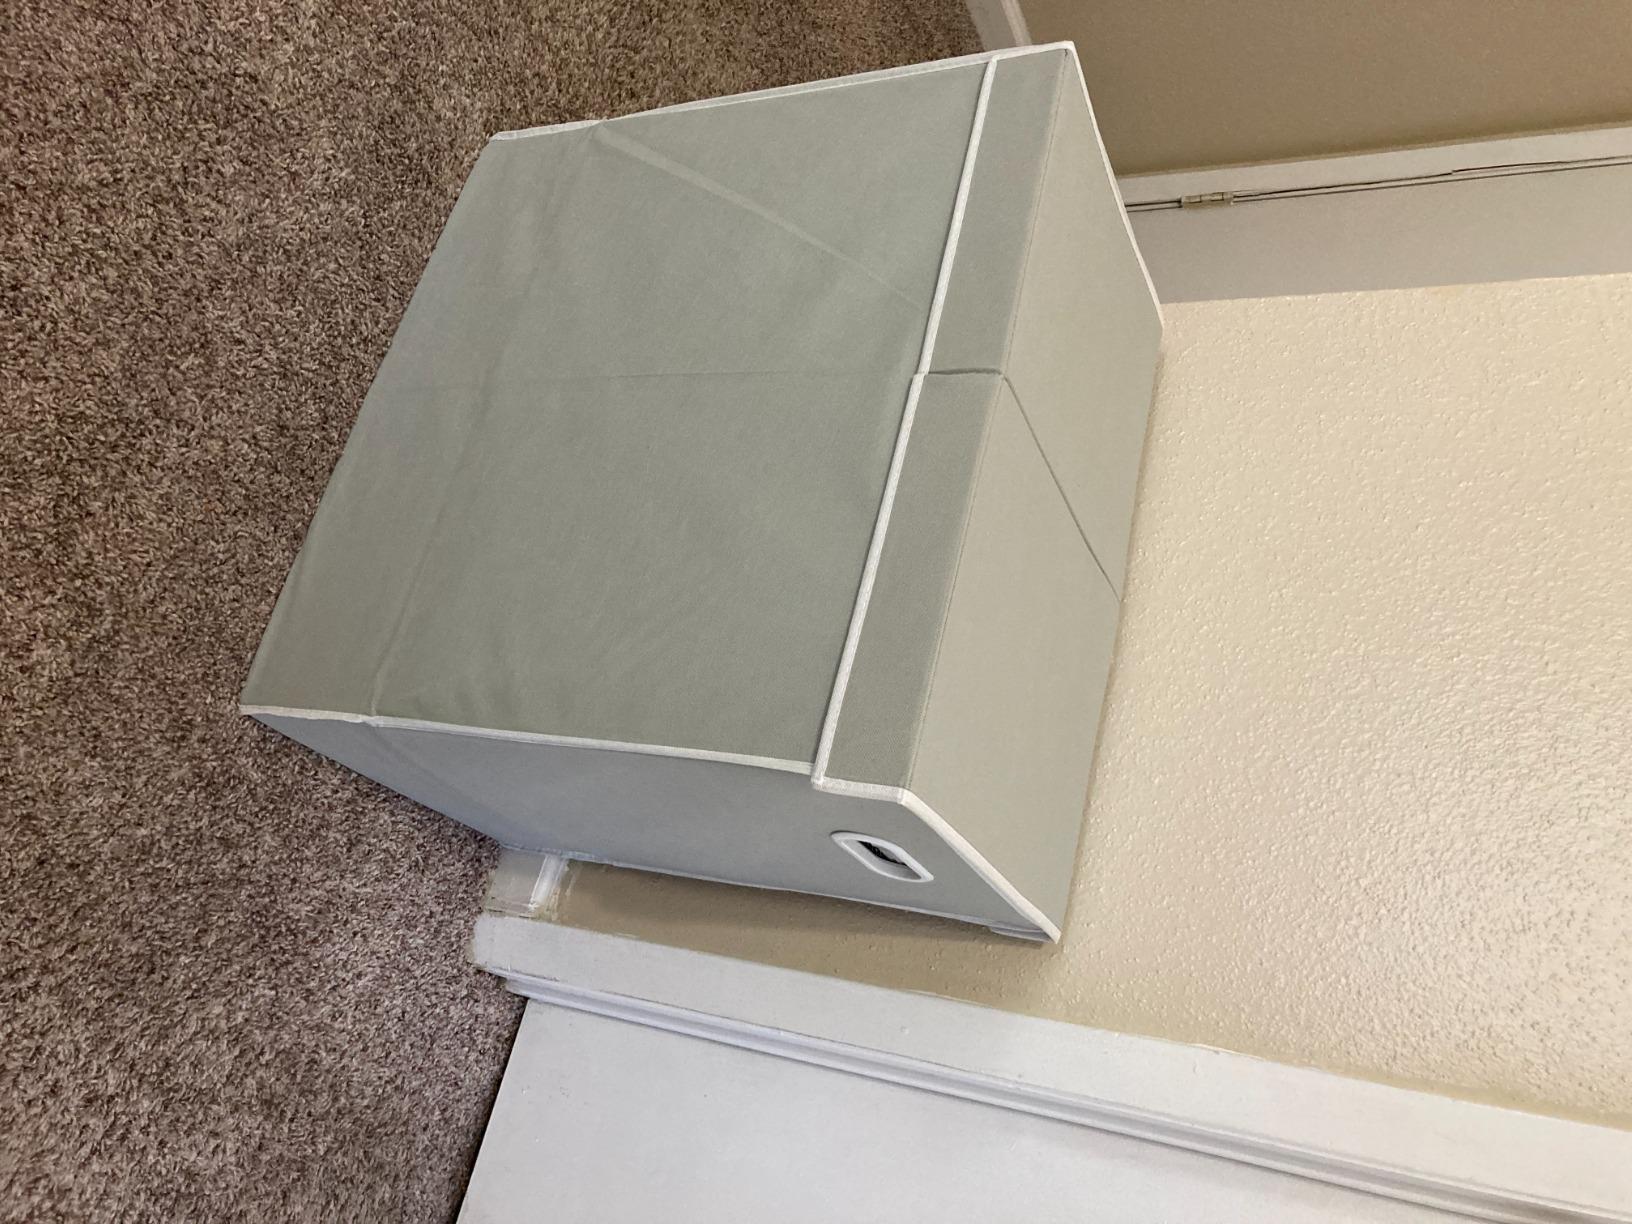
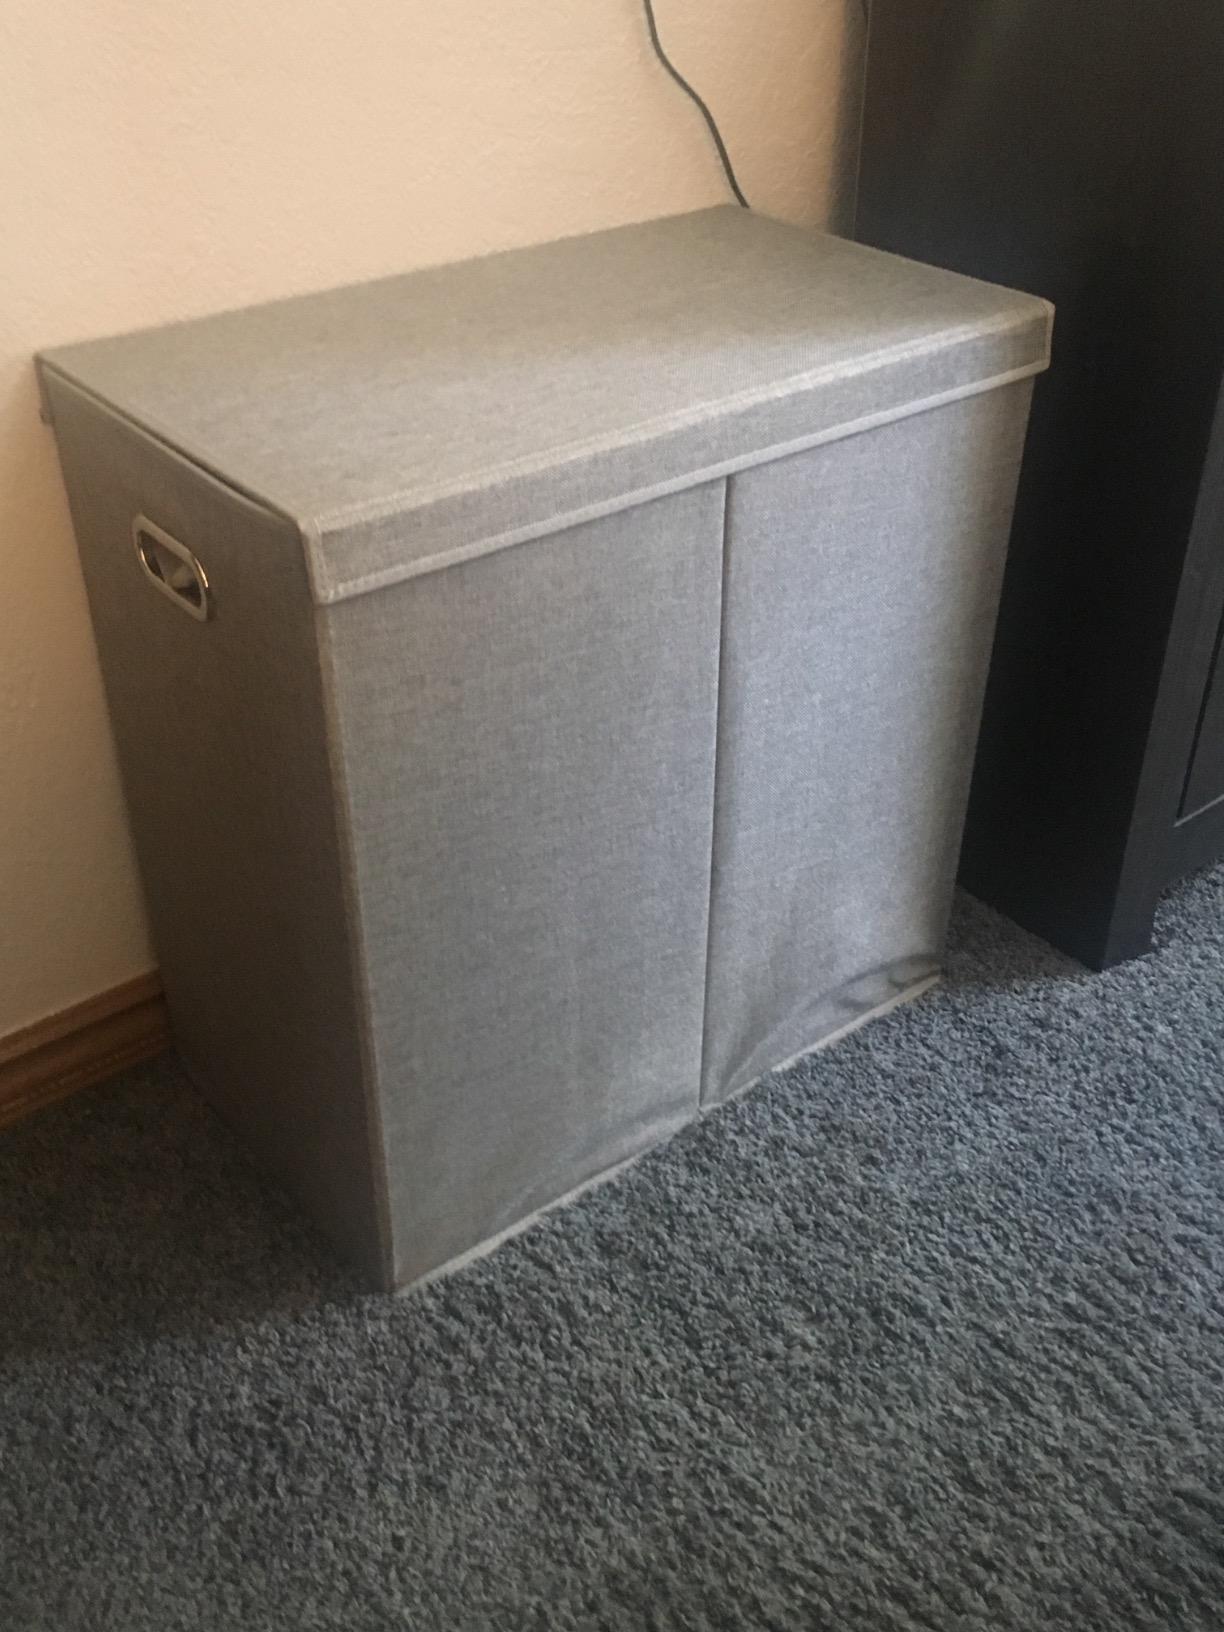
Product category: items_hamper
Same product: no